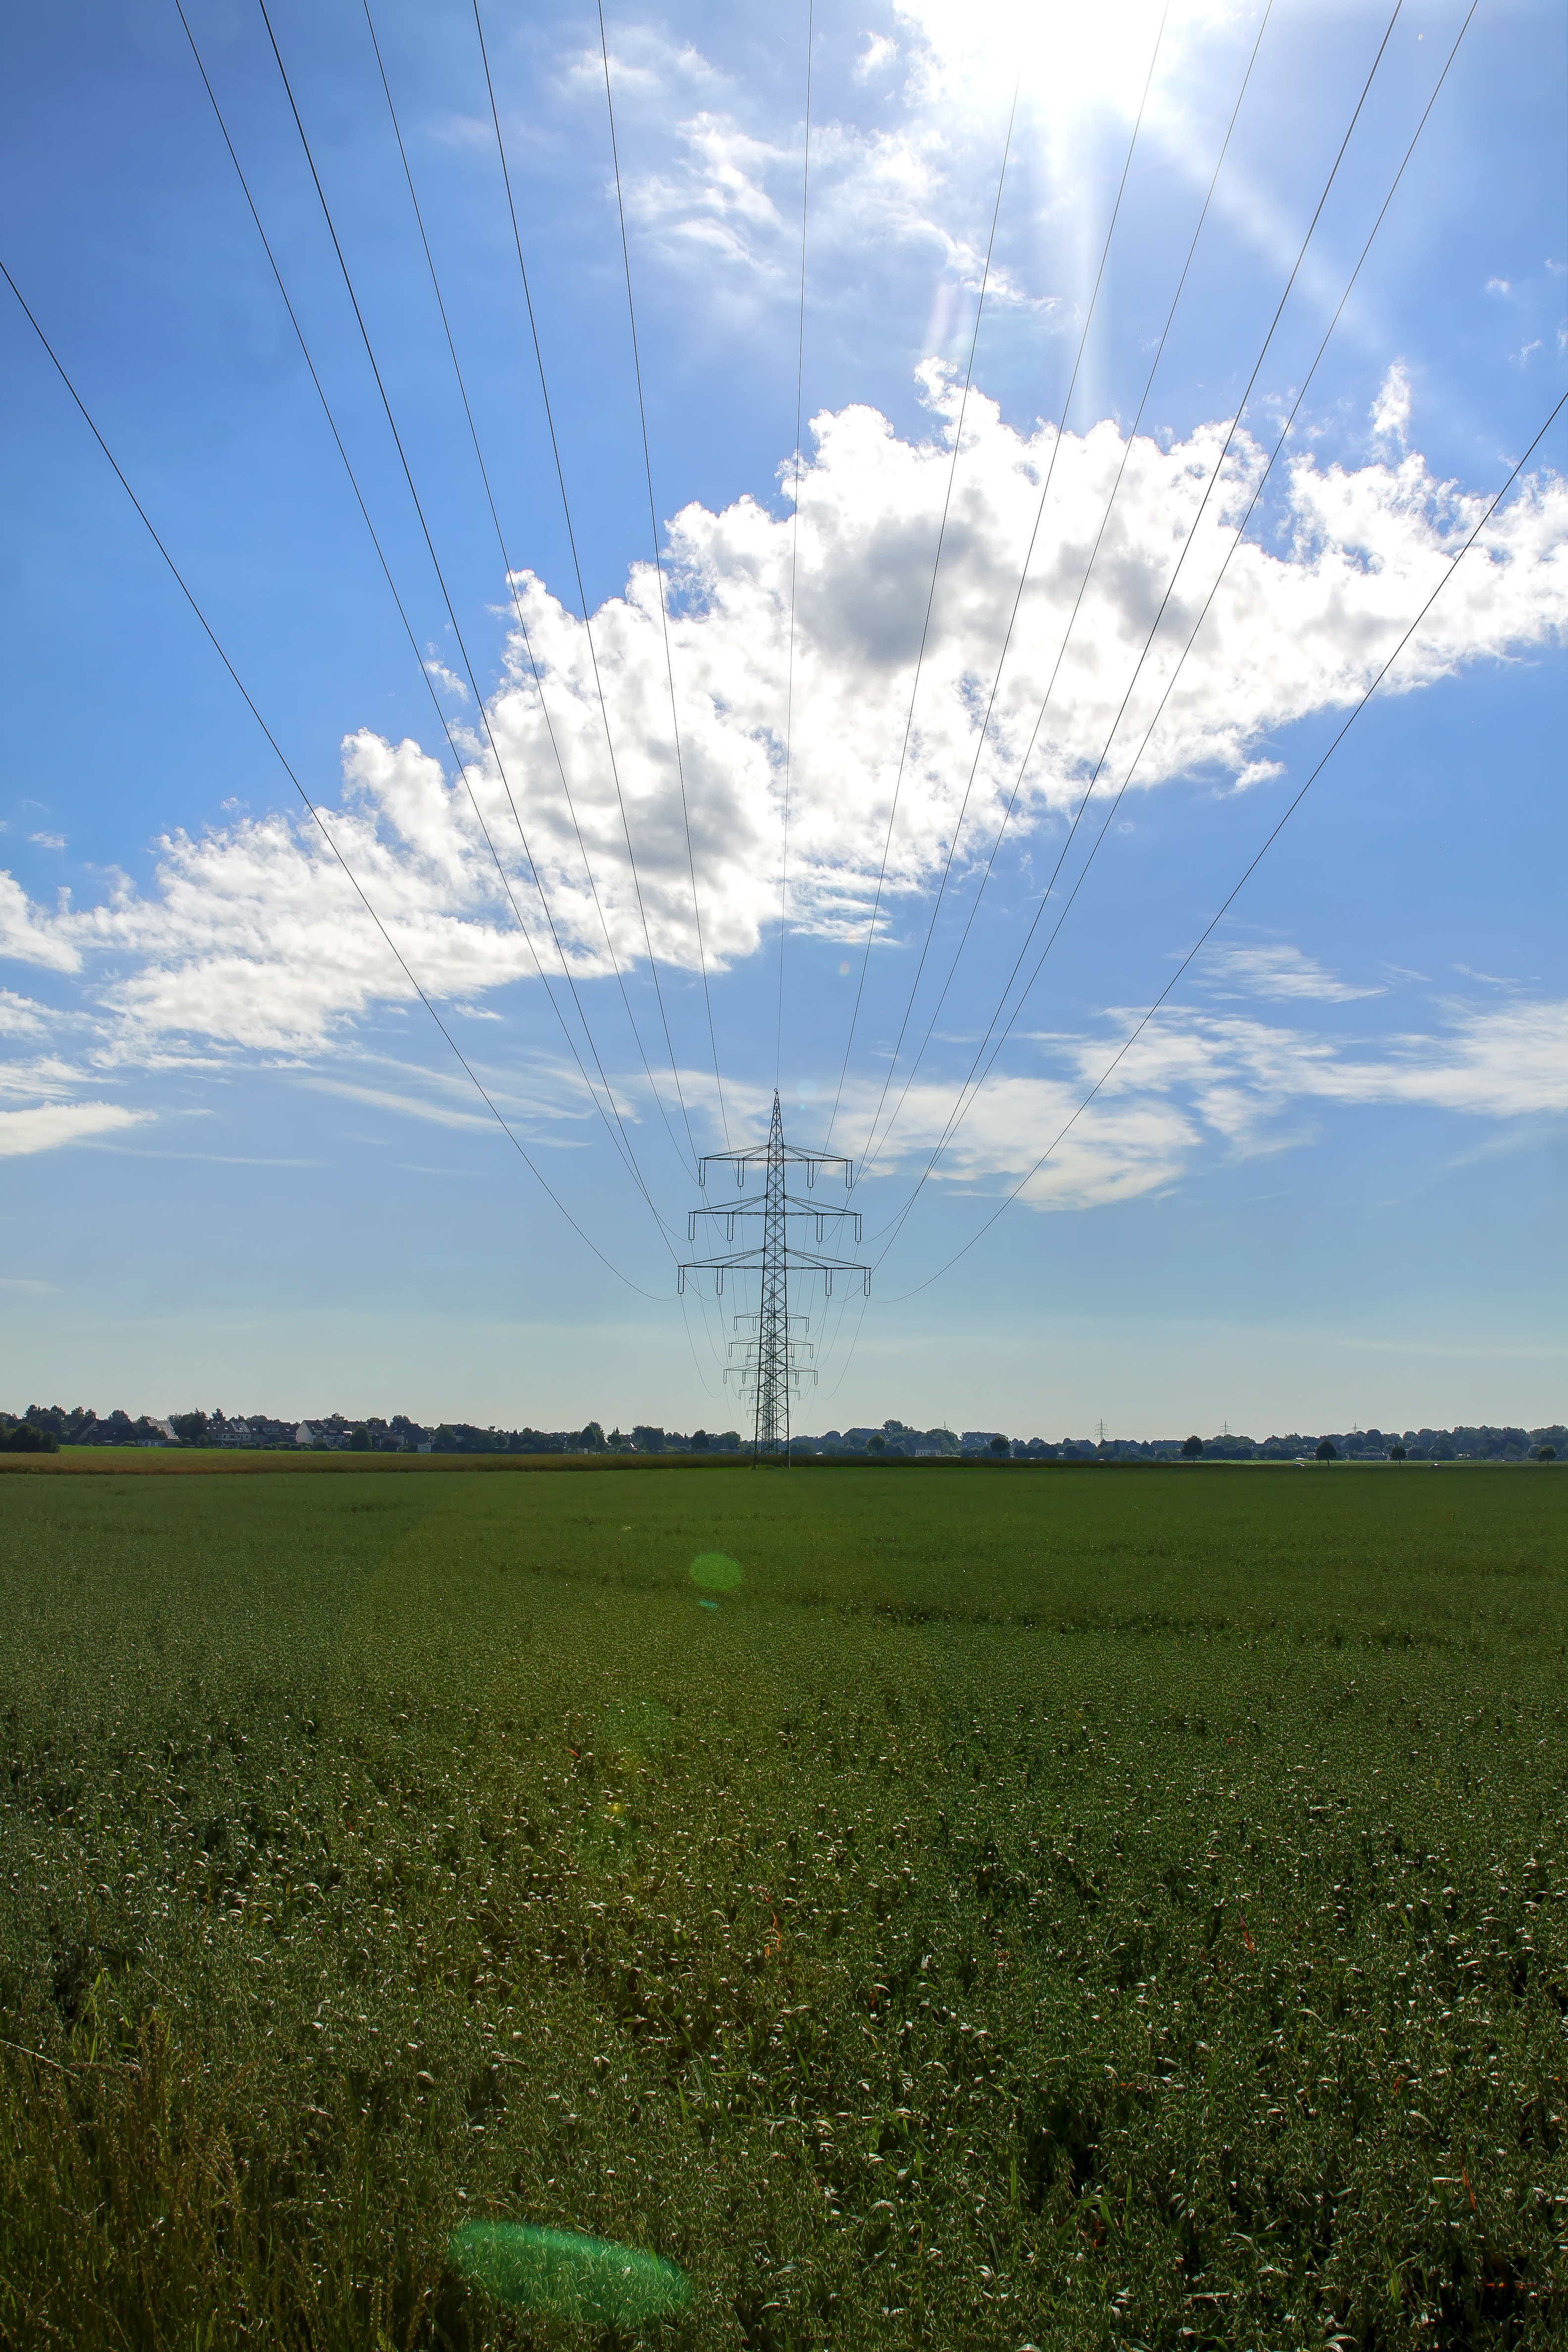
landscape, nature, grass, horizon, cloud, plant, sky, field, lawn, meadow, prairie, sunlight, hill, flower, wind, cable, steel, line, power line, mast, electricity, plain, energy, high voltage, current, pylon, lines, grassland, habitat, risk, elektrik, backup, voltage, strommast, power poles, power supply, landline, rural area, transmission tower, power consumption, elktrizitaet, natural environment, grass family, outdoor structure, overhead power line